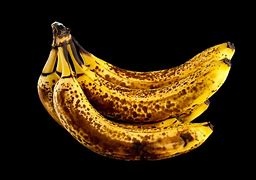
Label: banana